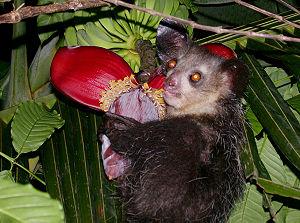
L'Aye-Aye est une espèce de primate strepsirrhinien qui vit à Madagascar. C'est la seule espèce du genre Daubentonia, lui-même seul membre de la famille des daubentonidés. Elle est considérée comme vulnérable à l'extinction selon l'UICN.
Les primates – du latin primas, -atis, signifiant « celui qui occupe la première place » – constituent un ordre se situant au sein des mammifères placentaires. Ce clade regroupe les petits singes et les grands anthropoïdes, ainsi que les espèces de strepsirrhiniens comme les lémuriens. Selon la classification phylogénétique actuelle, ils sont regroupés dans le clade intermédiaire des Euarchontoglires avec les lapins, toupayes ou galéopithèques.